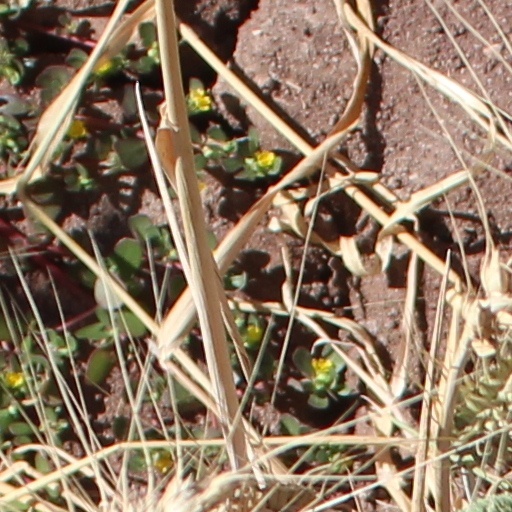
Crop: wheat